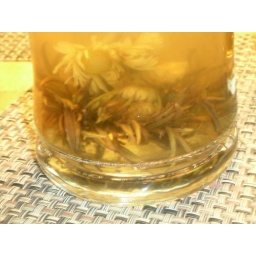
when you put these balls of tea in the water they expand and have flower sewn together inside